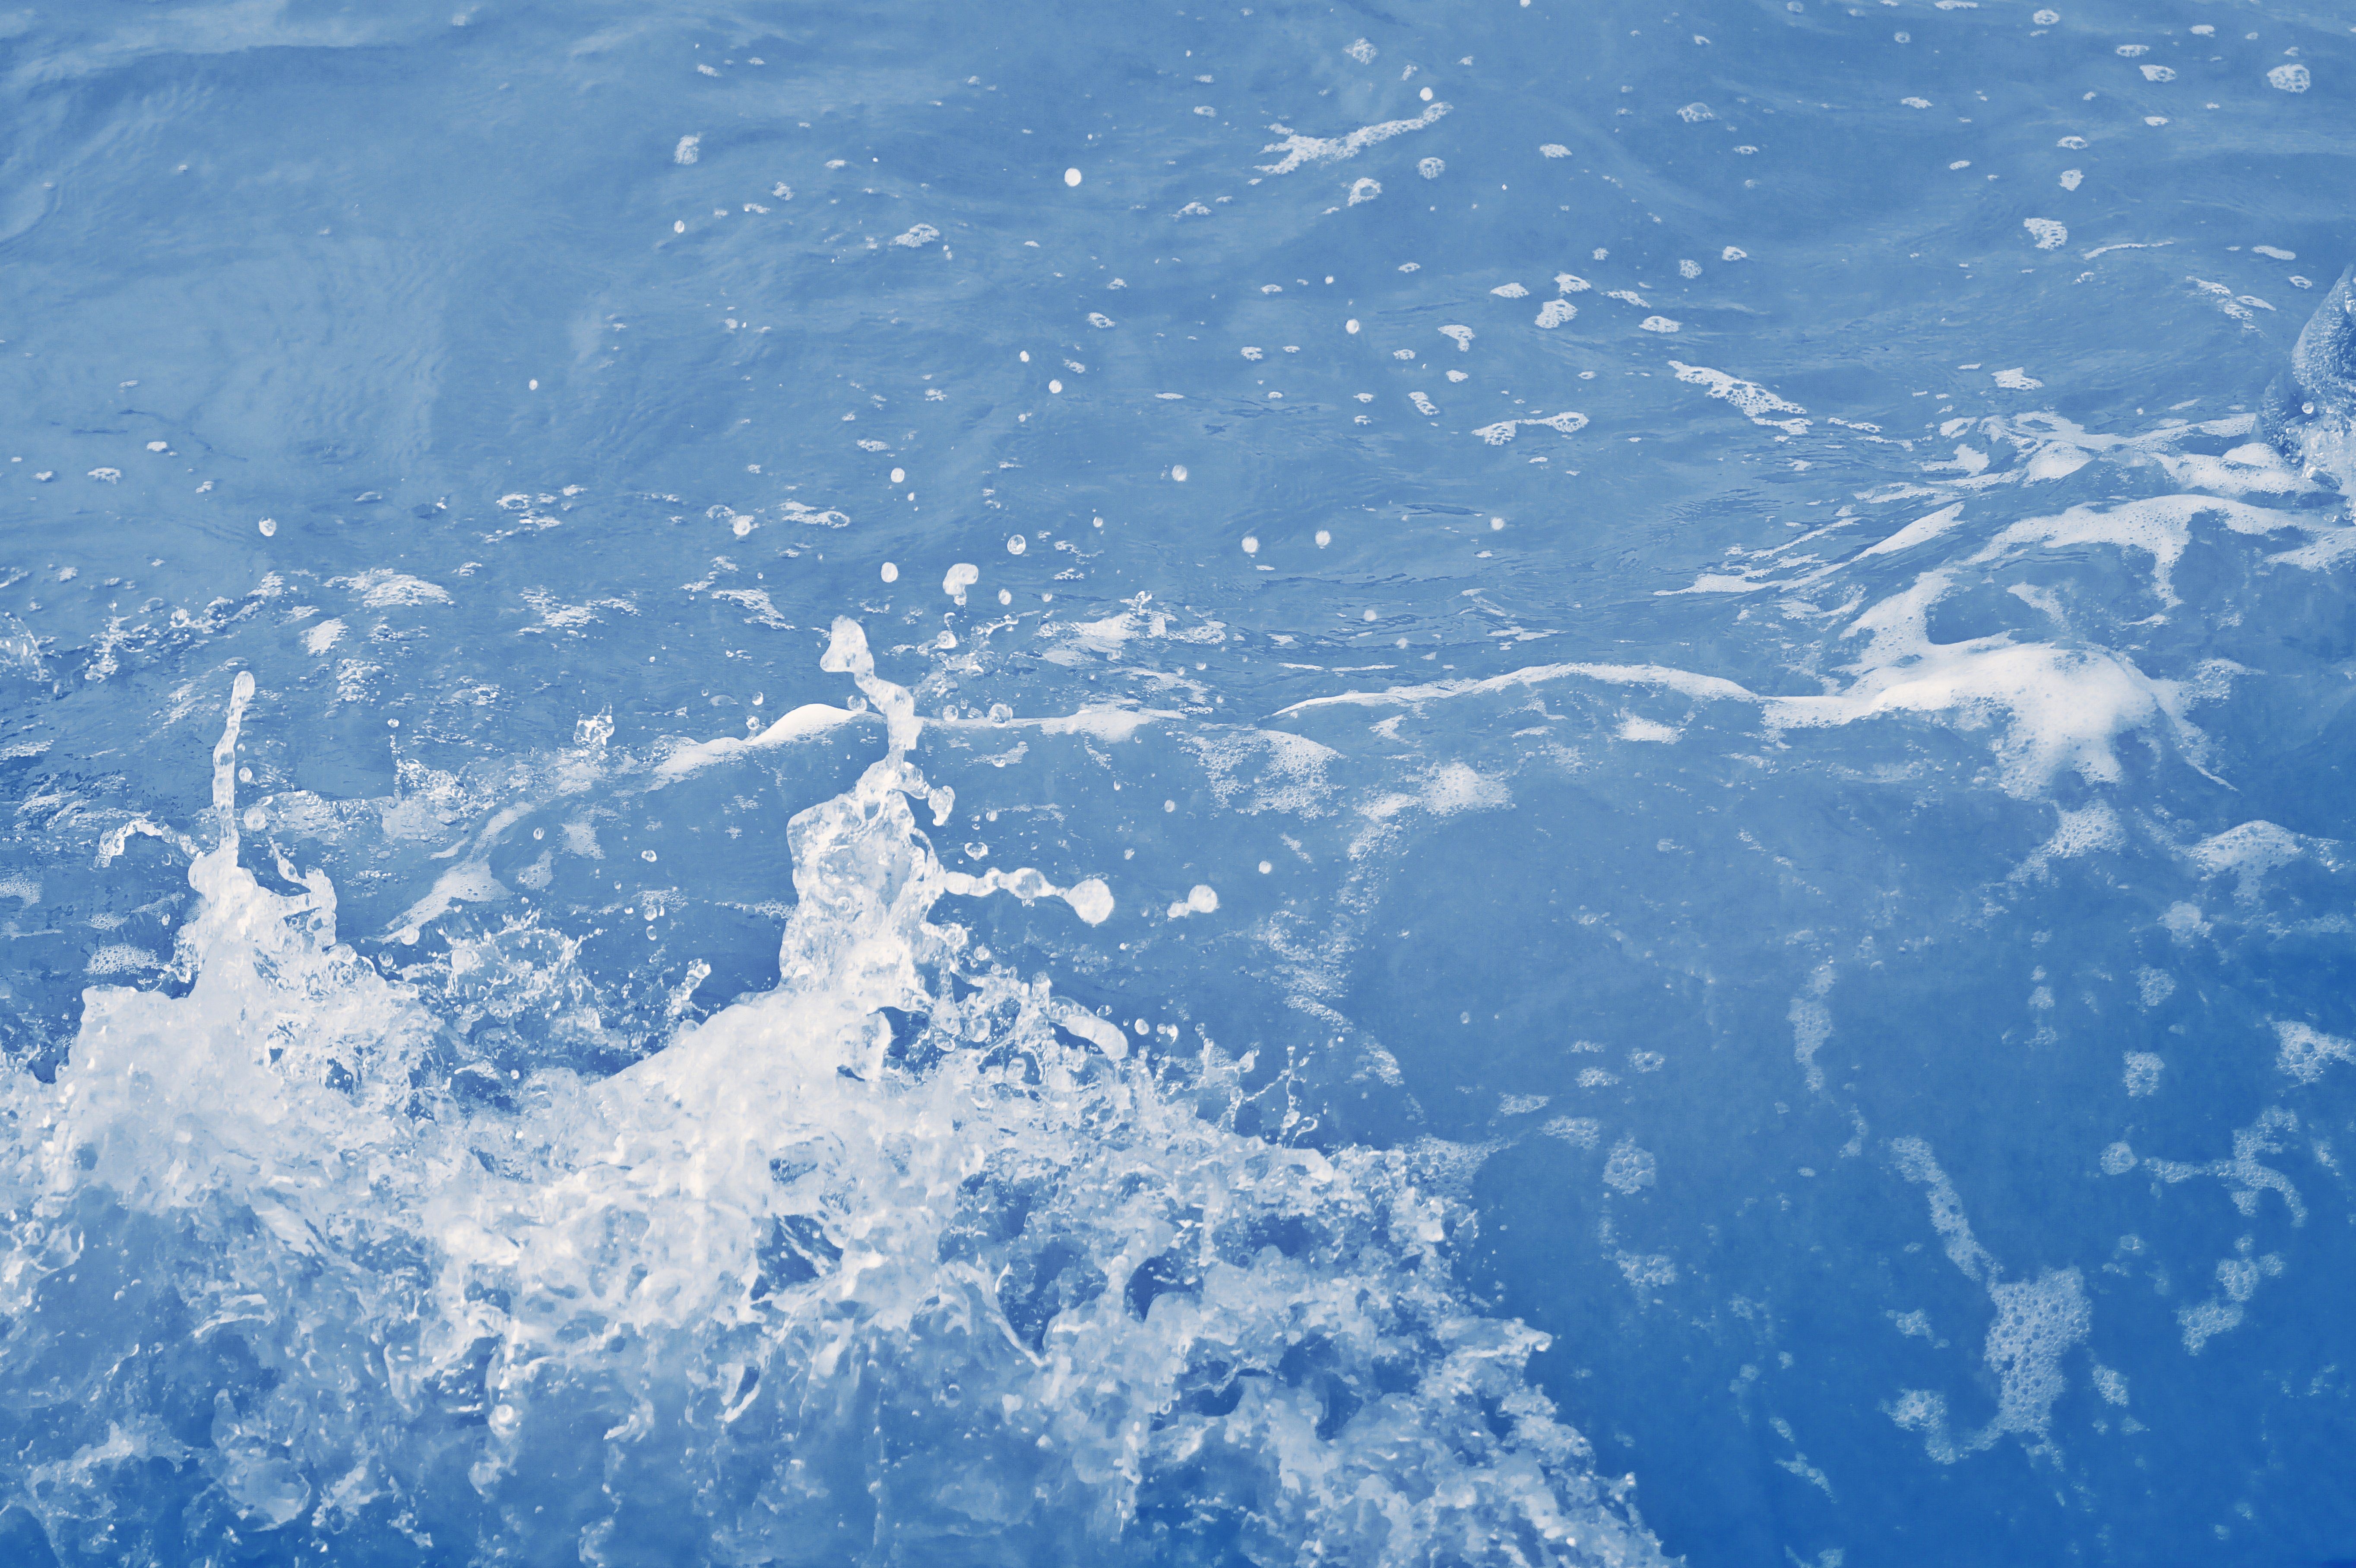
sea, water, ocean, snow, winter, cloud, sky, sunlight, wave, frost, atmosphere, mountain range, ice, reflection, spray, blue, arctic, movement, background, earth, freezing, arctic ocean, water splashes, atmosphere of earth, geological phenomenon, wind wave, ice cap